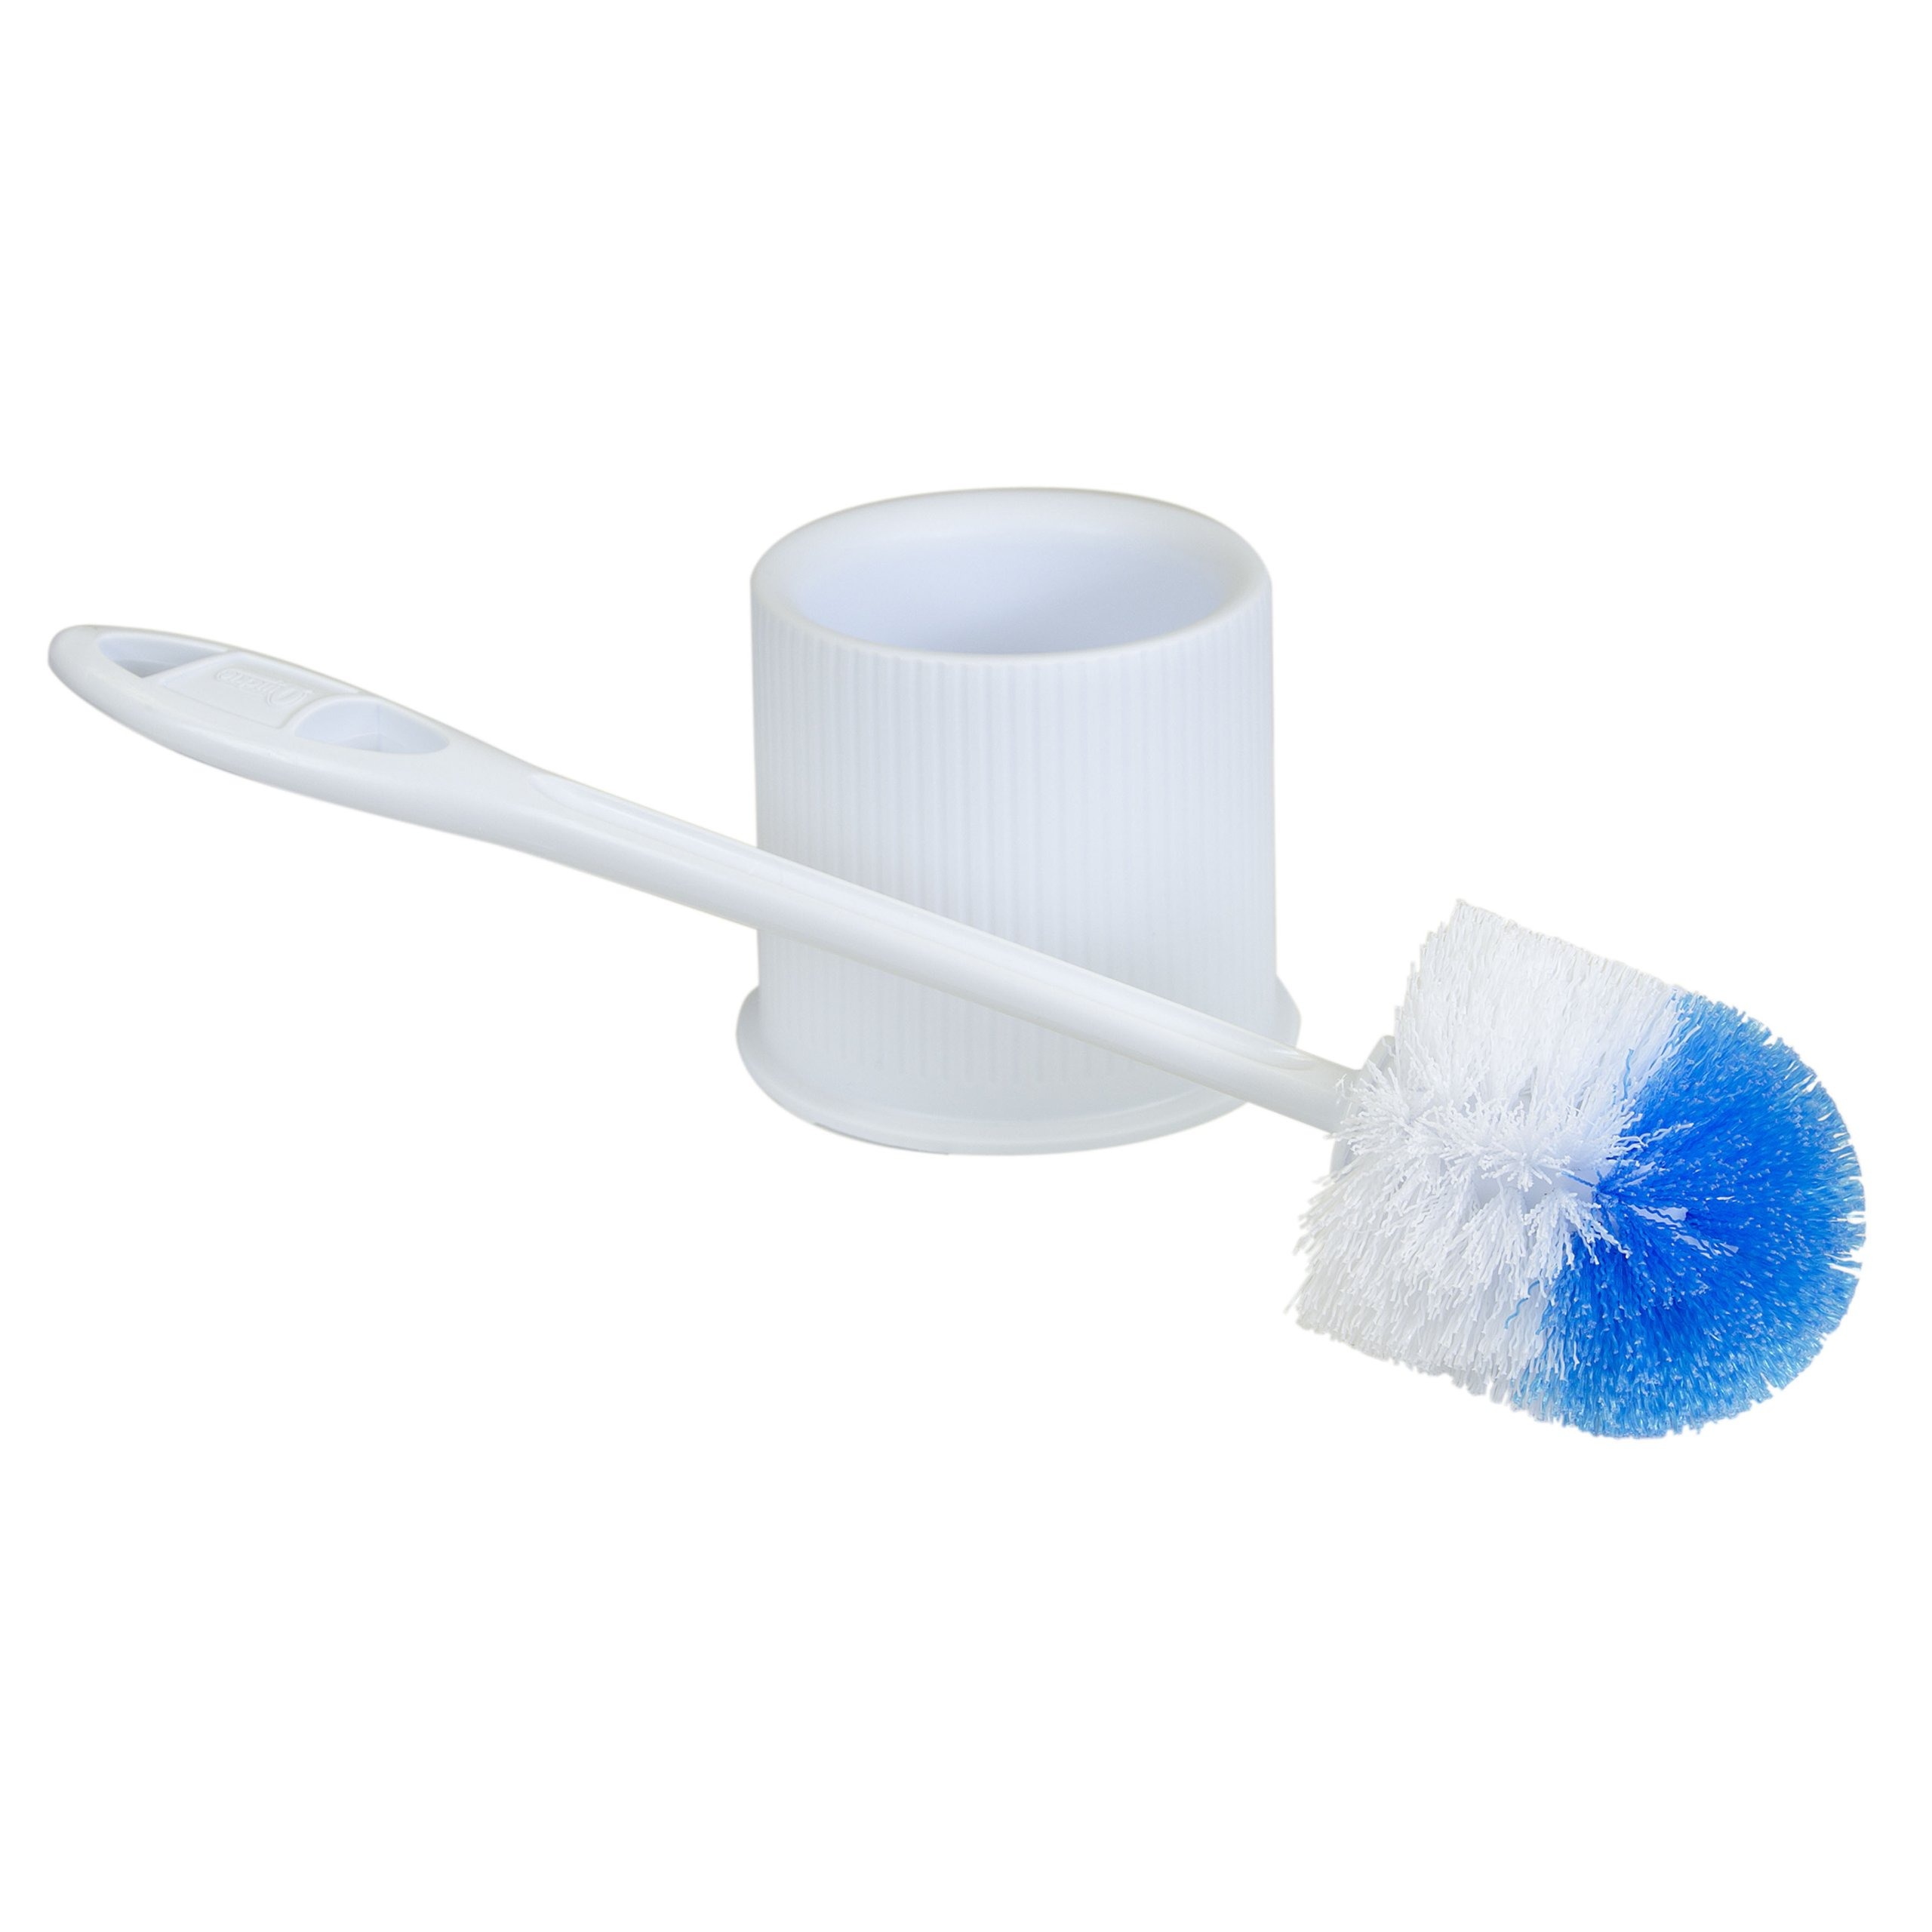
Item Name: Quickie European Bowl Brush and Caddy
Bullet Point 1: Poly fiber brush
Bullet Point 2: Rounded brush design
Bullet Point 3: Cylindrical caddy included
Bullet Point 4: Comfort grip for your pleasure
Value: 1.0
Unit: Count

Price: 7.71